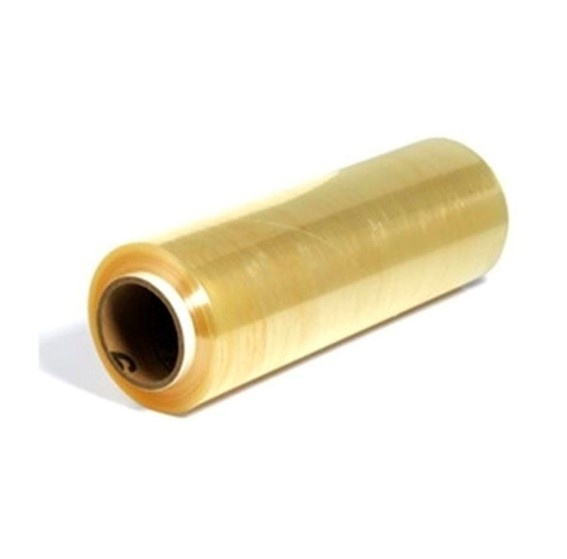
FILM PVC 500mts. 6 UNIDADES
Brand: CEA CHILE LTDA.
Category: Hardware > Building Consumables > Plumbing Primer